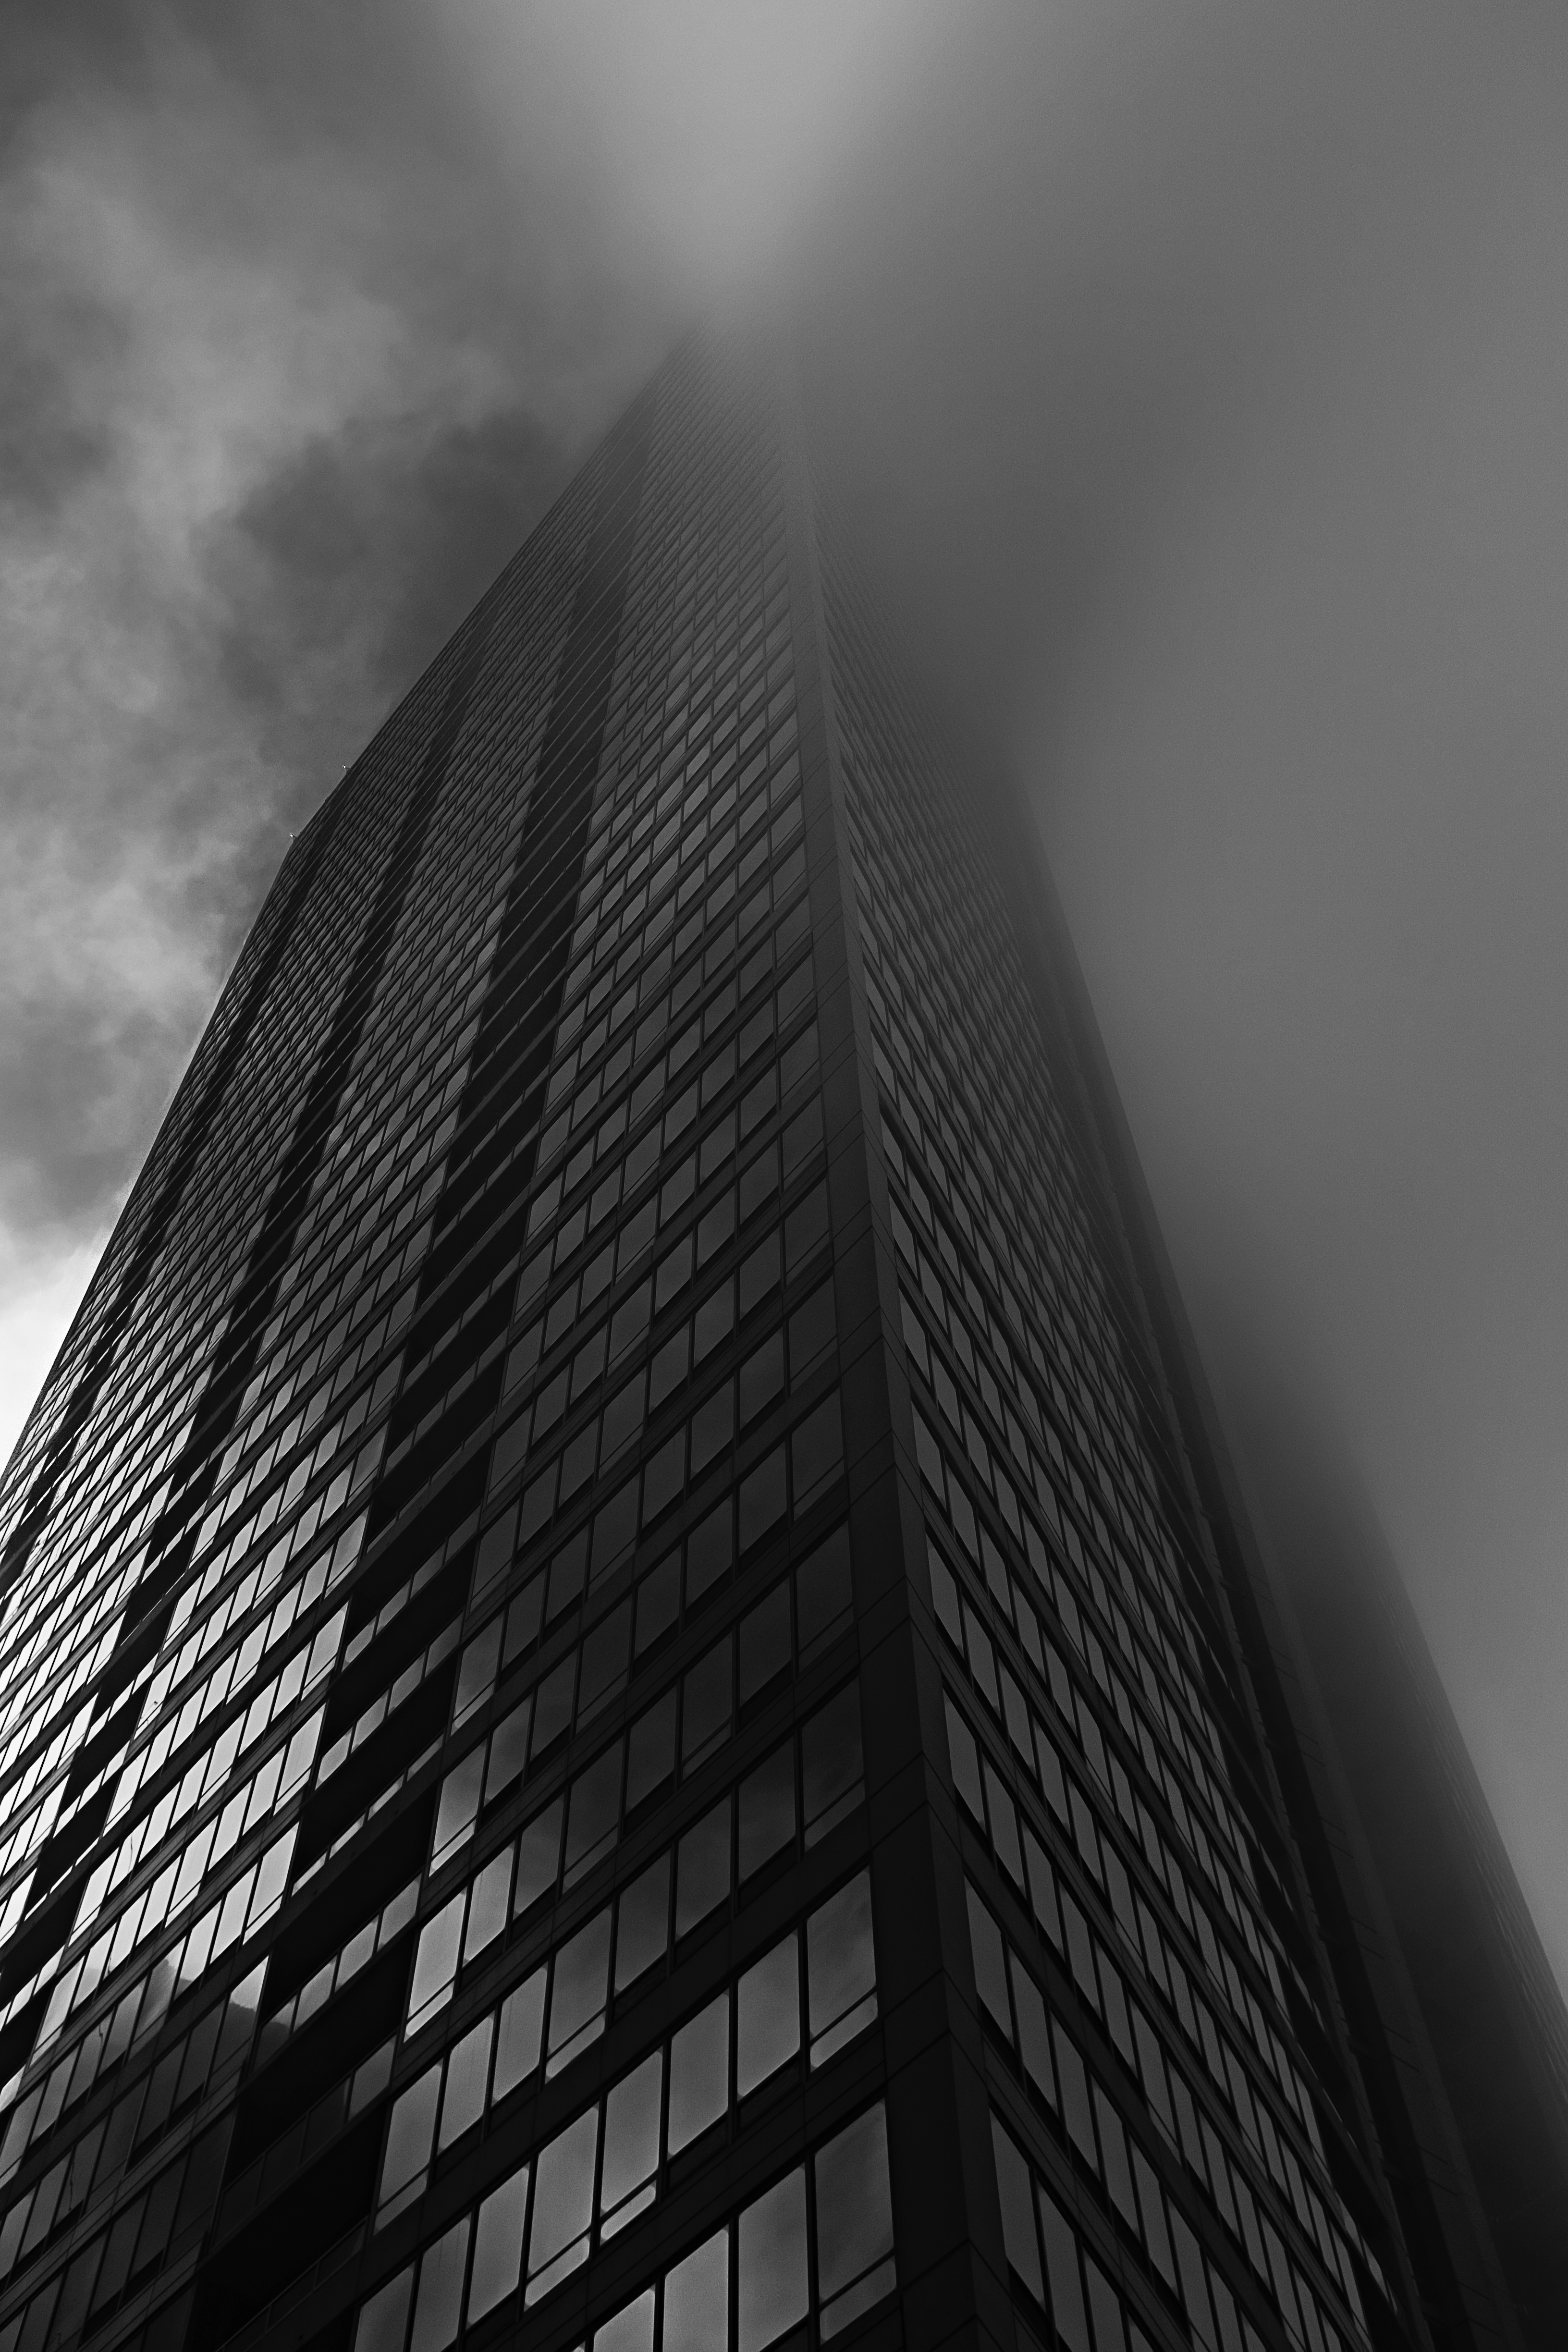
black and white, architecture, white, skyscraper, cityscape, line, reflection, darkness, black, monochrome, tower block, symmetry, shape, metropolis, monochrome photography, atmospheric phenomenon, metropolitan area